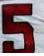
Number: 5